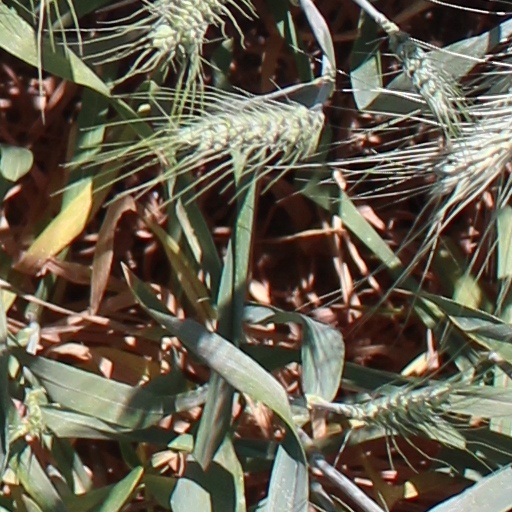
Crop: wheat